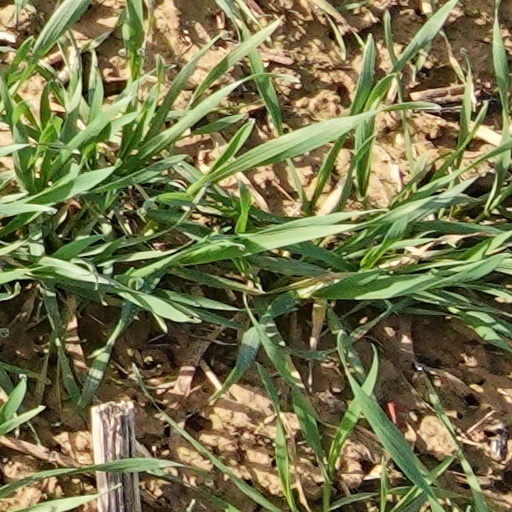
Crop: wheat